2020 Indonesia and Malaysia floods

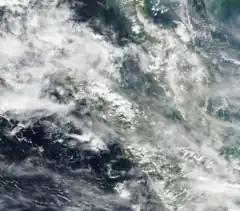
Satellite imagery on 6 December, with Aceh mostly affected

The website "FloodList" reported that areas around Southeast Asia also saw heavy rain. In Prabumulih, South Sumatra floods on 3 December impacted 180 houses. Another set of floods impacted 23 districts in the North Aceh and Bener Meriah Regencies on 4 December, causing landslides in two districts with one death and 13,675 households affected. Rain was also scattered across Java, causing floods in the Banyumas Regency and landslides in the Garut Regency on 3 December, causing three injuries, 20 property damages, 500 residents evacuated, and "205 families affected". In Malaysia, flooding occurred from 3 to 6 December, and by 5 December affected 1,566 people in the state of Terengganu, 145 in Pahang, 27 in Perak and 369 in Kelantan; the following day, 194 people which made up 52 families were affected.